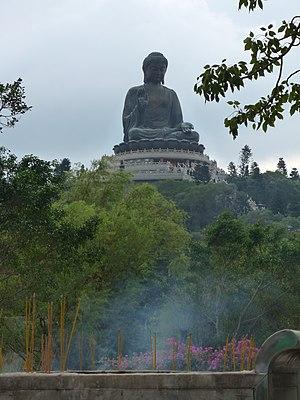
Tonglen ou tonglèn est une pratique méditative d'entraînement de l'esprit du bouddhisme tibétain permettant de développer la compassion.